Doctor Who series 14

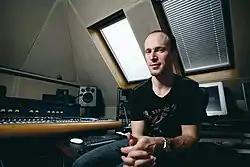
Murray Gold composed the series' soundtrack.

Davies wrote the 2023 Christmas special and the bulk of the series, while guest writers were invited for the third and sixth episodes. Former showrunner and head writer Steven Moffat returned to write "Boom". Davies contacted Moffat in September 2021 and told him about his plans for the show. Moffat pitched several ideas to Davies, before landing on the concept that became the third episode. Davies also reportedly asked Chris Chibnall, who had served as showrunner from 2018 to 2022, to return as a guest writer, but this offer was declined. "Rogue" is co-written by first-time writers for the show, Kate Herron and Briony Redman. Scott Handcock served as script editor. The series features an episodic format, with the first six episodes serving as standalone stories, before concluding with a two-part series finale. Davies compared it to an "anthology series - every week, a new time and place", while also containing "little hints and hooks here and there which might build up to something" in the final episodes. Like his first series in 2005, Davies didn't want the series to be clogged with backstory for first-time viewers, and ensured that the basic foundations would be discovered again through the eyes of the companion.